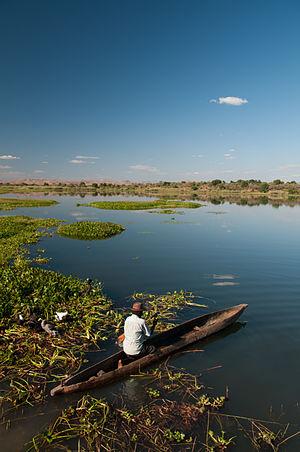
Pêcheur Malgache dans un lac infesté de la plante invasive Eichhornia crassipes. Pris à Manambina (District de Menabe)